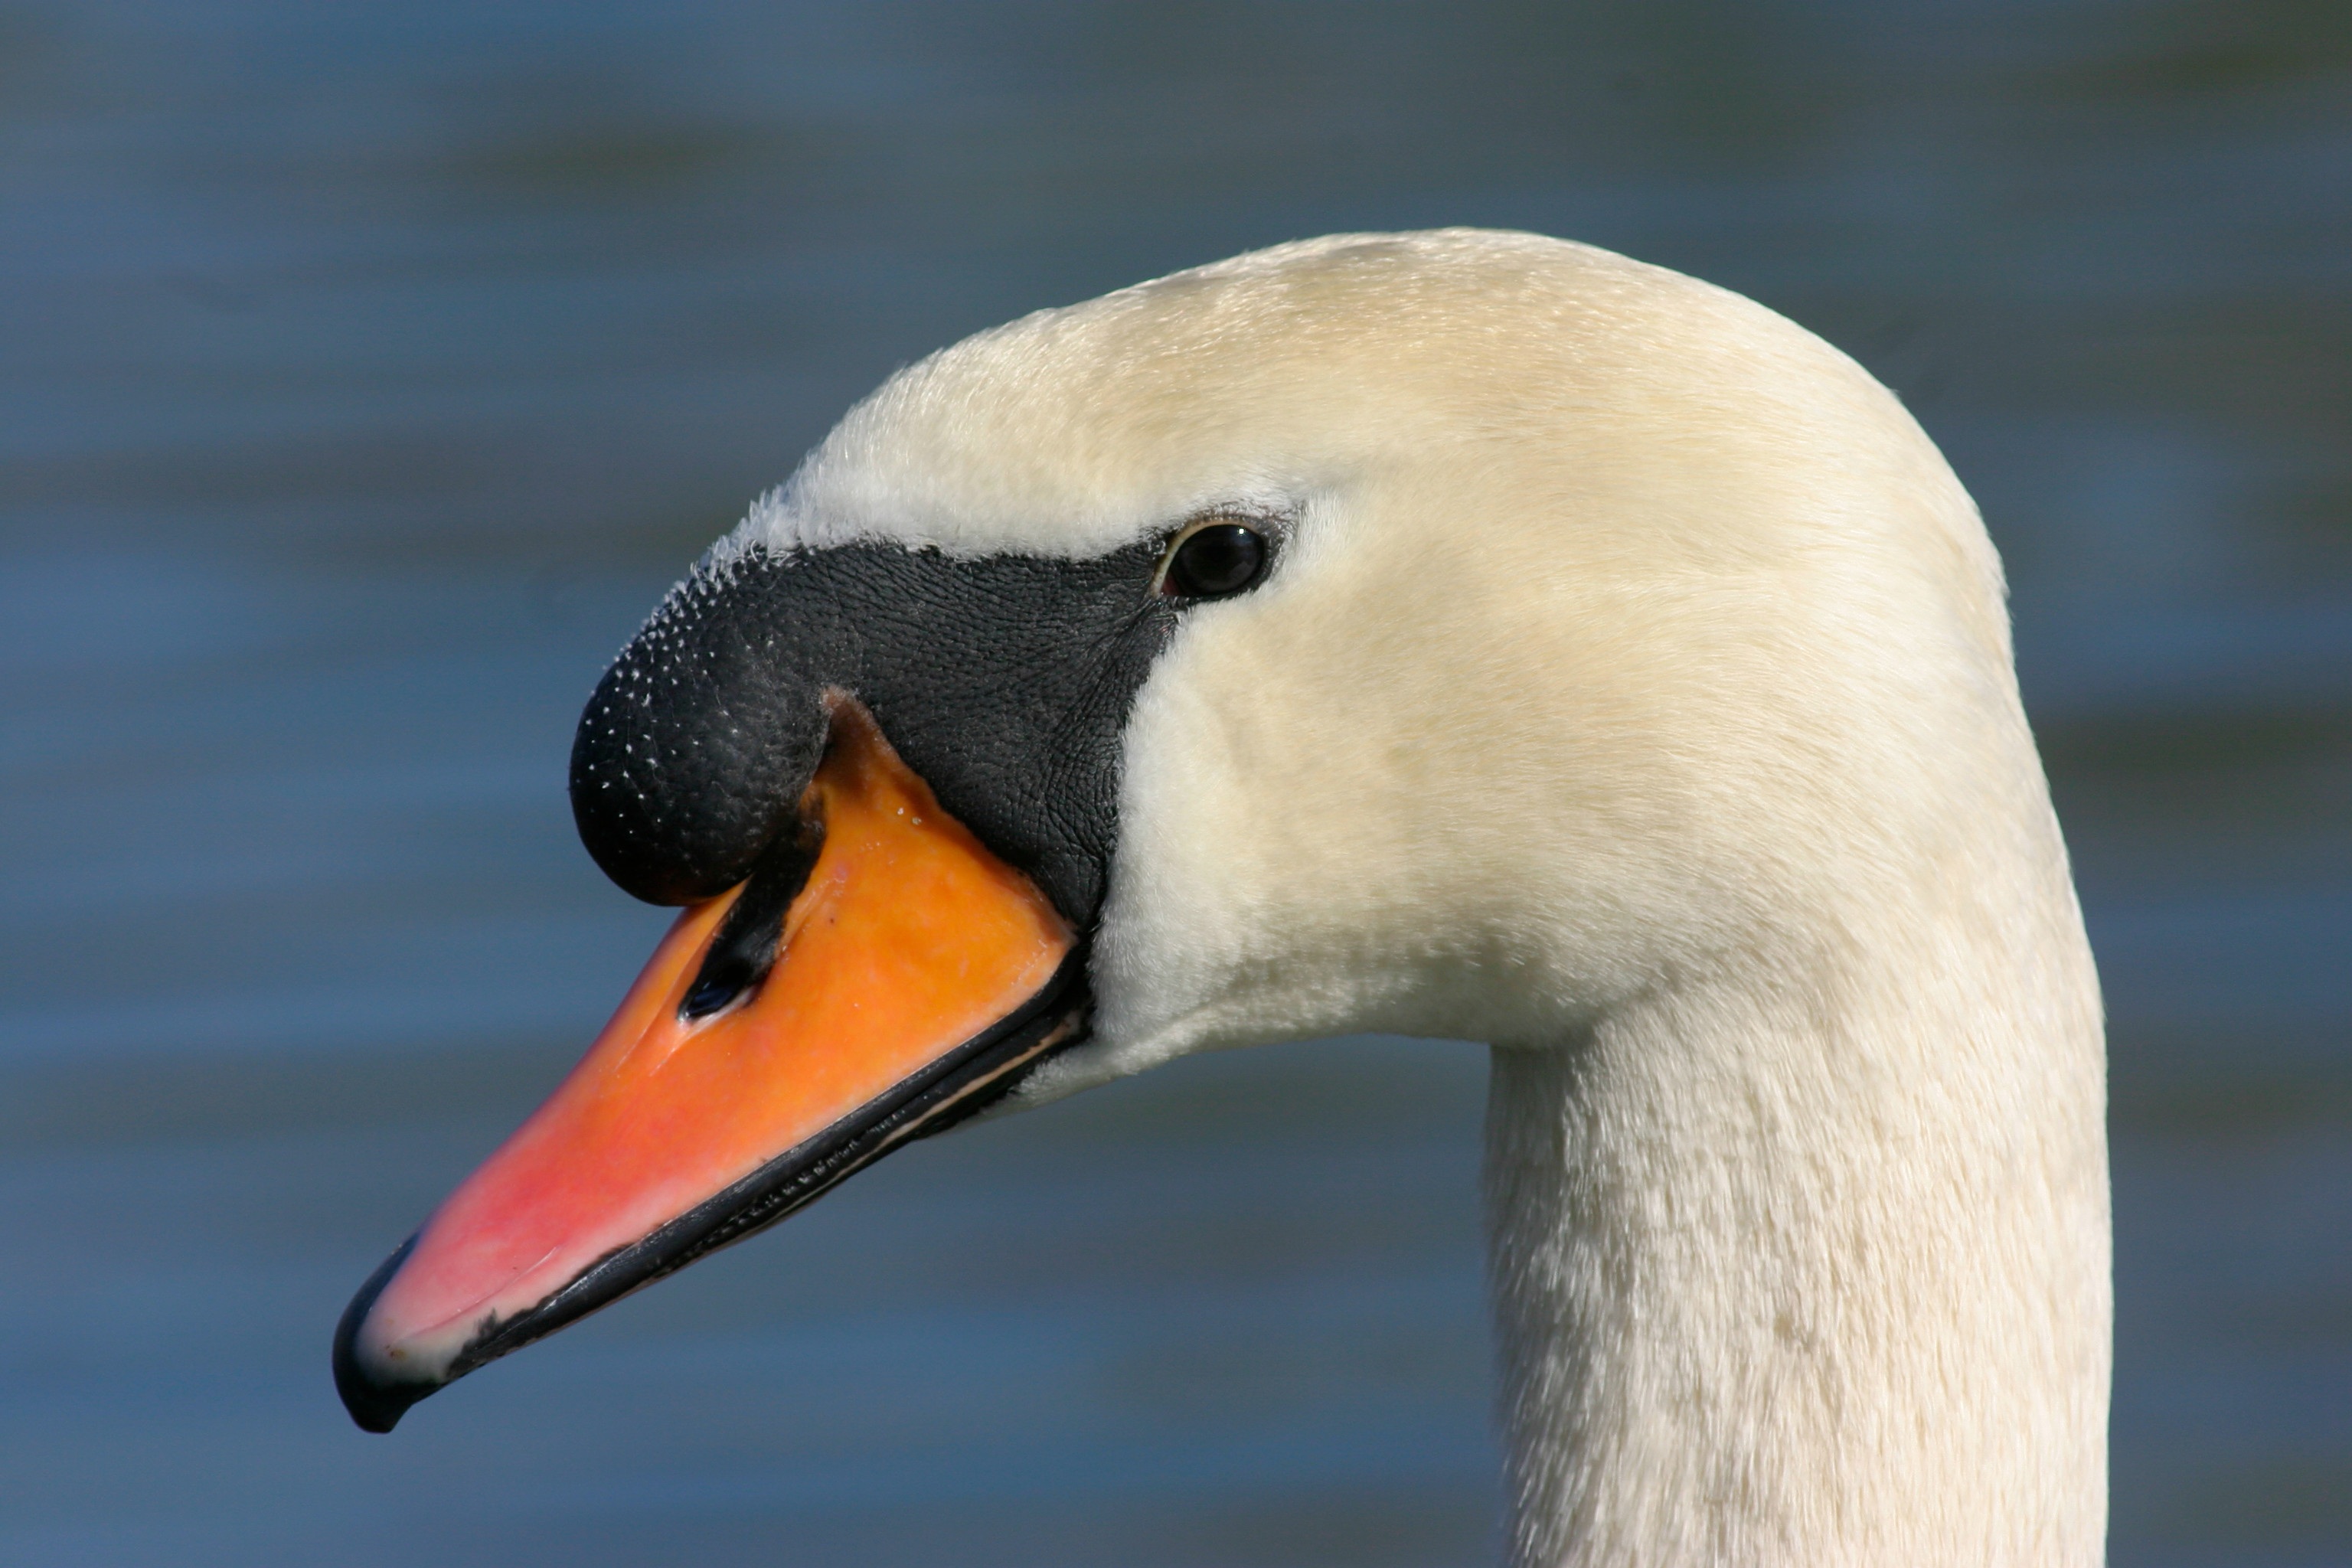
bird, wildlife, beak, fauna, close up, swan, cygnus, vertebrate, waterfowl, water bird, mute swan, cygnus olor, ducks geese and swans